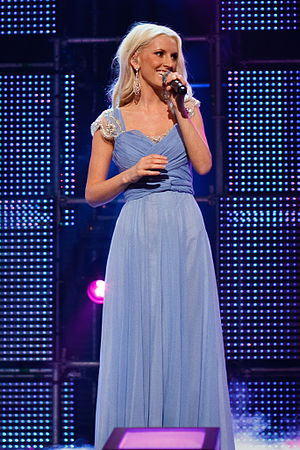
Maria Arredondo
Maria Arredondo i , 2010.
Maria Arredondo er en norsk sanger fra Vennesla. Hendes efternavn, Arredondo kommer fra hendes chilenske stedfar. Hun har udgivet seks musikalbum og tolv singler.